RAF Northolt

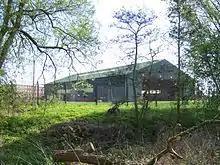
311 hangar at RAF Northolt was used for the opening sequence in the 1983 Bond film "Octopussy"

After the Battle of Britain, the station remained a base for daytime fighter operations, with No. 302 Polish Fighter Squadron, No. 229 Squadron and No. 615 Squadron all arriving before 3 November 1940. No. 308 Polish Fighter Squadron and No. 306 Polish Fighter Squadron later joined No. 303 during 1941 to form the No. 1 Polish Fighter Wing. Polish Fighter Squadrons based at Northolt in 1942 took part in Operation Jubilee (the raid on Dieppe) on 19 August alongside Nos. 302 and 308 from nearby RAF Heston. Reconnaissance squadrons No. 16 Squadron and No. 140 Squadron operating Supermarine Spitfires and de Havilland Mosquitos moved to Northolt in 1944. No. 69 Squadron with their Vickers Wellingtons modified for photographic reconnaissance arrived later. All three reconnaissance squadrons were combined to form No. 34 (PR) Wing.